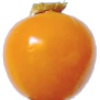
Label: physalis